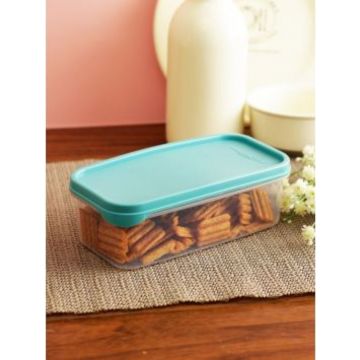
Label: plastic